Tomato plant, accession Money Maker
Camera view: vertical (180 deg); turntable rotation: 330 degrees
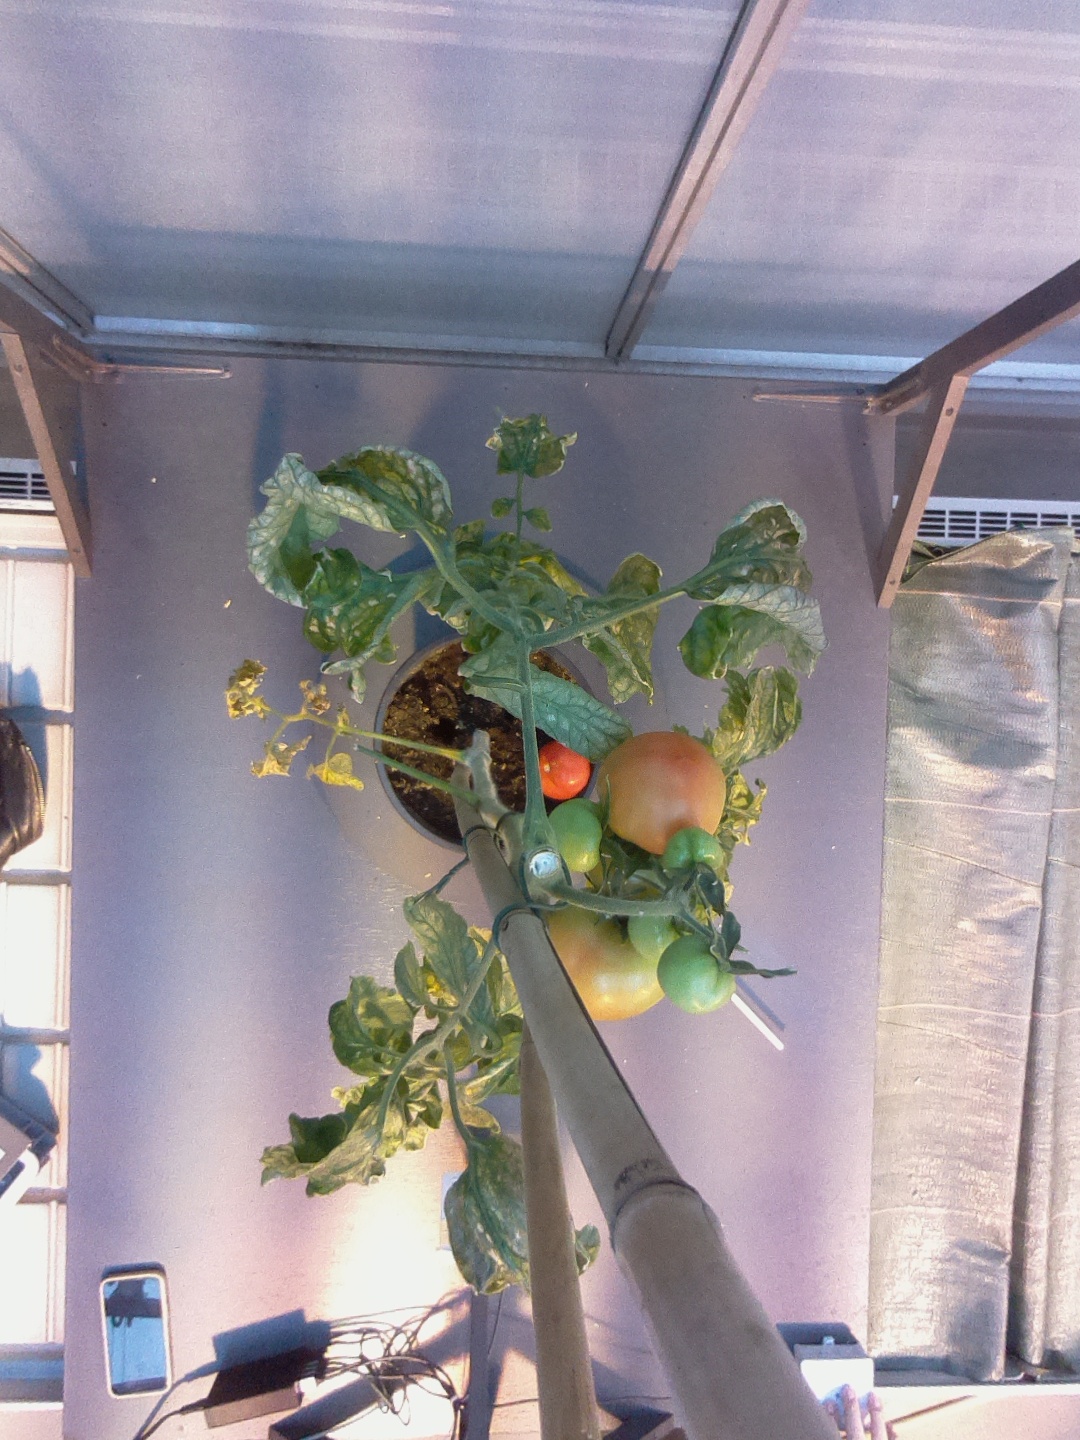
BBCH growth stage 80: fruits start showing typical ripe color (orange -> red)